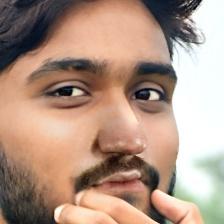
Label: faces